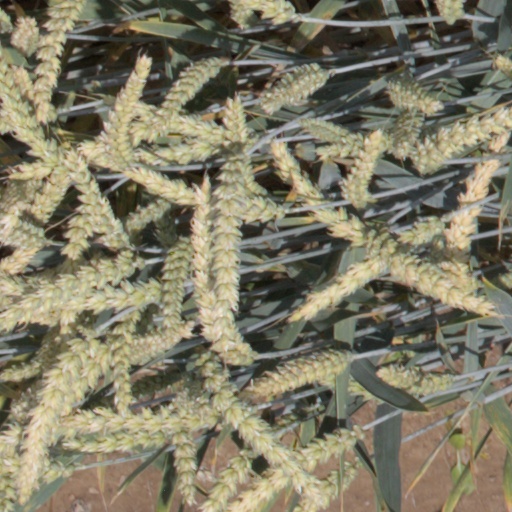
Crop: wheat